Humber Snipe

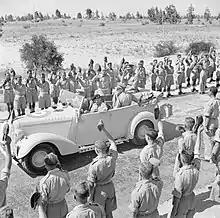
General Bernard Montgomery in his Super Snipe tourer with King George VI

The conservatively boxy 4 or 6 light saloon body with spare wheels mounted on the front wings incorporated rear-hinged doors for back passengers. A fabric saloon (until 1930), sports saloon, tourer and drophead coupé were also listed and bare chassis were also supplied to outside coachbuilders. In 1930 on the home market the chassis sold for £410, the tourer £495, coupé £565 and saloon £535. With a 120-inch wheelbase and a total length of 173 inches, the car was, by the standards of the British market, larger and more spacious than the average family car such as the more mainstream Hillman Minx of that time, the Hillman business having been acquired by Humber in 1928. With the success of the Snipe, Humber was seen to be succeeding, "where many had failed, in marketing large cars at competitive prices".